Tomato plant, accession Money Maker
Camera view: tilt-top (135 deg); turntable rotation: 0 degrees
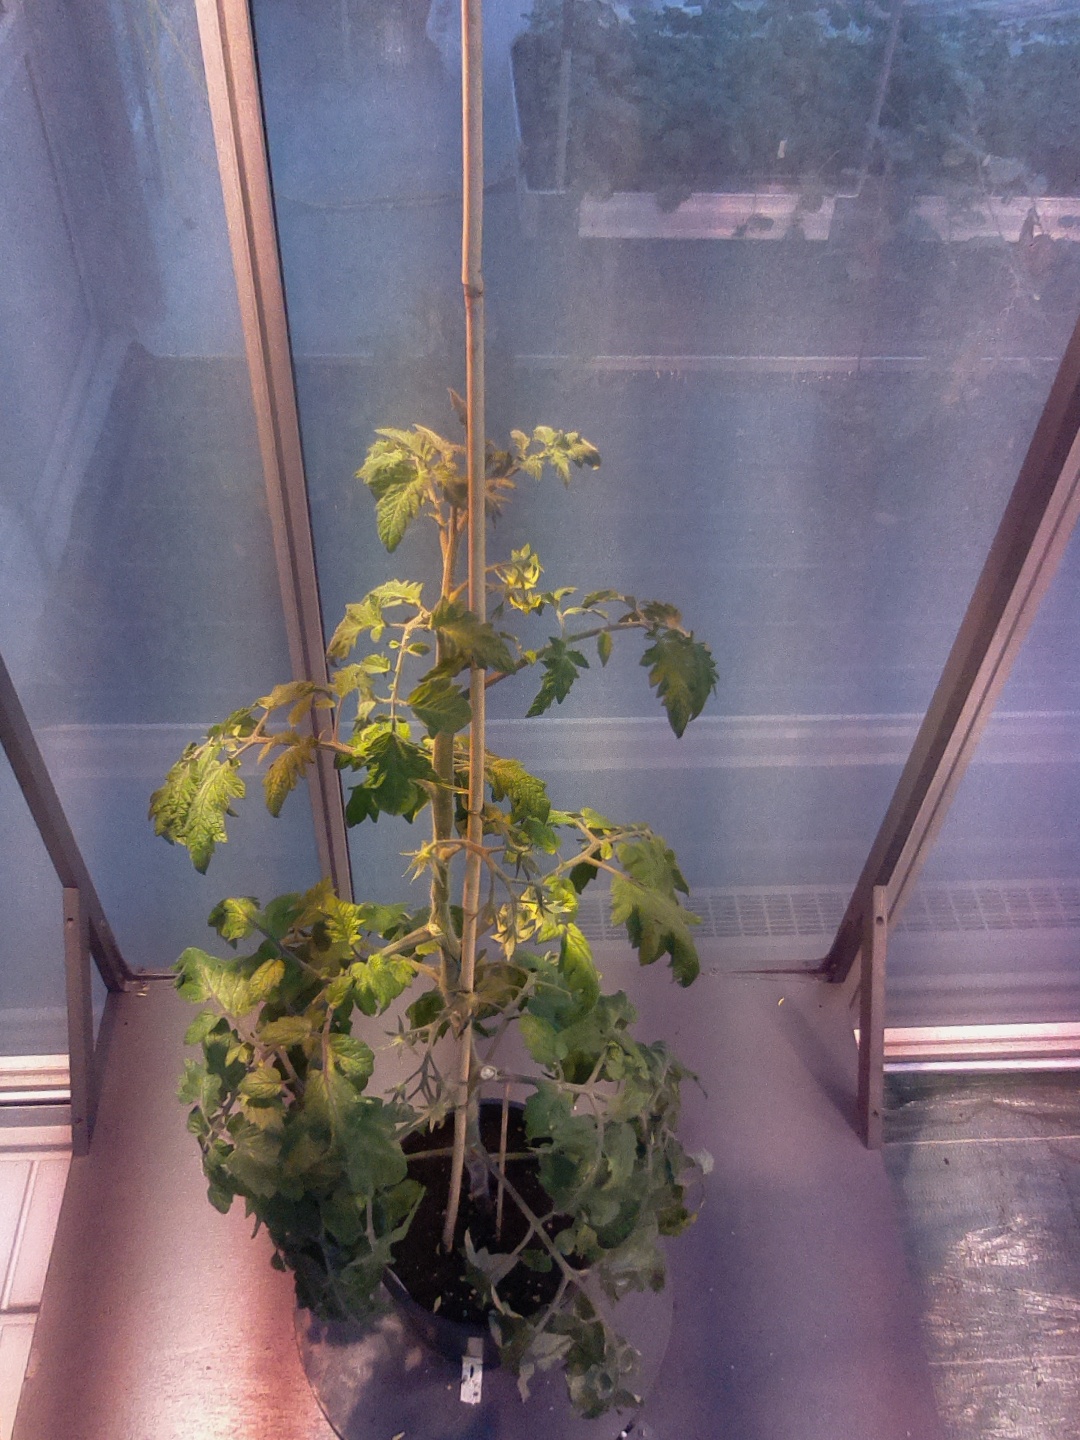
BBCH growth stage 70: Fruits at the main stem or branches visibles